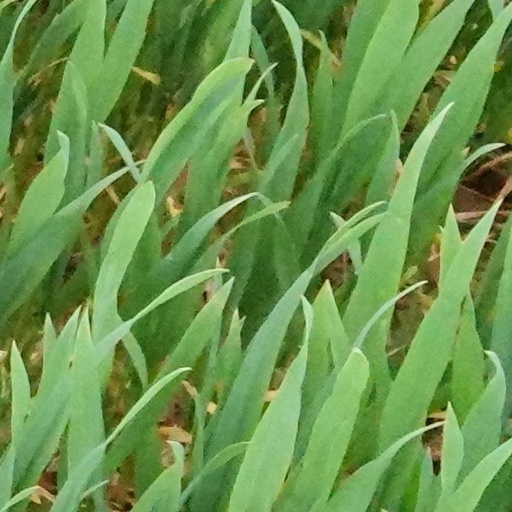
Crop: wheat